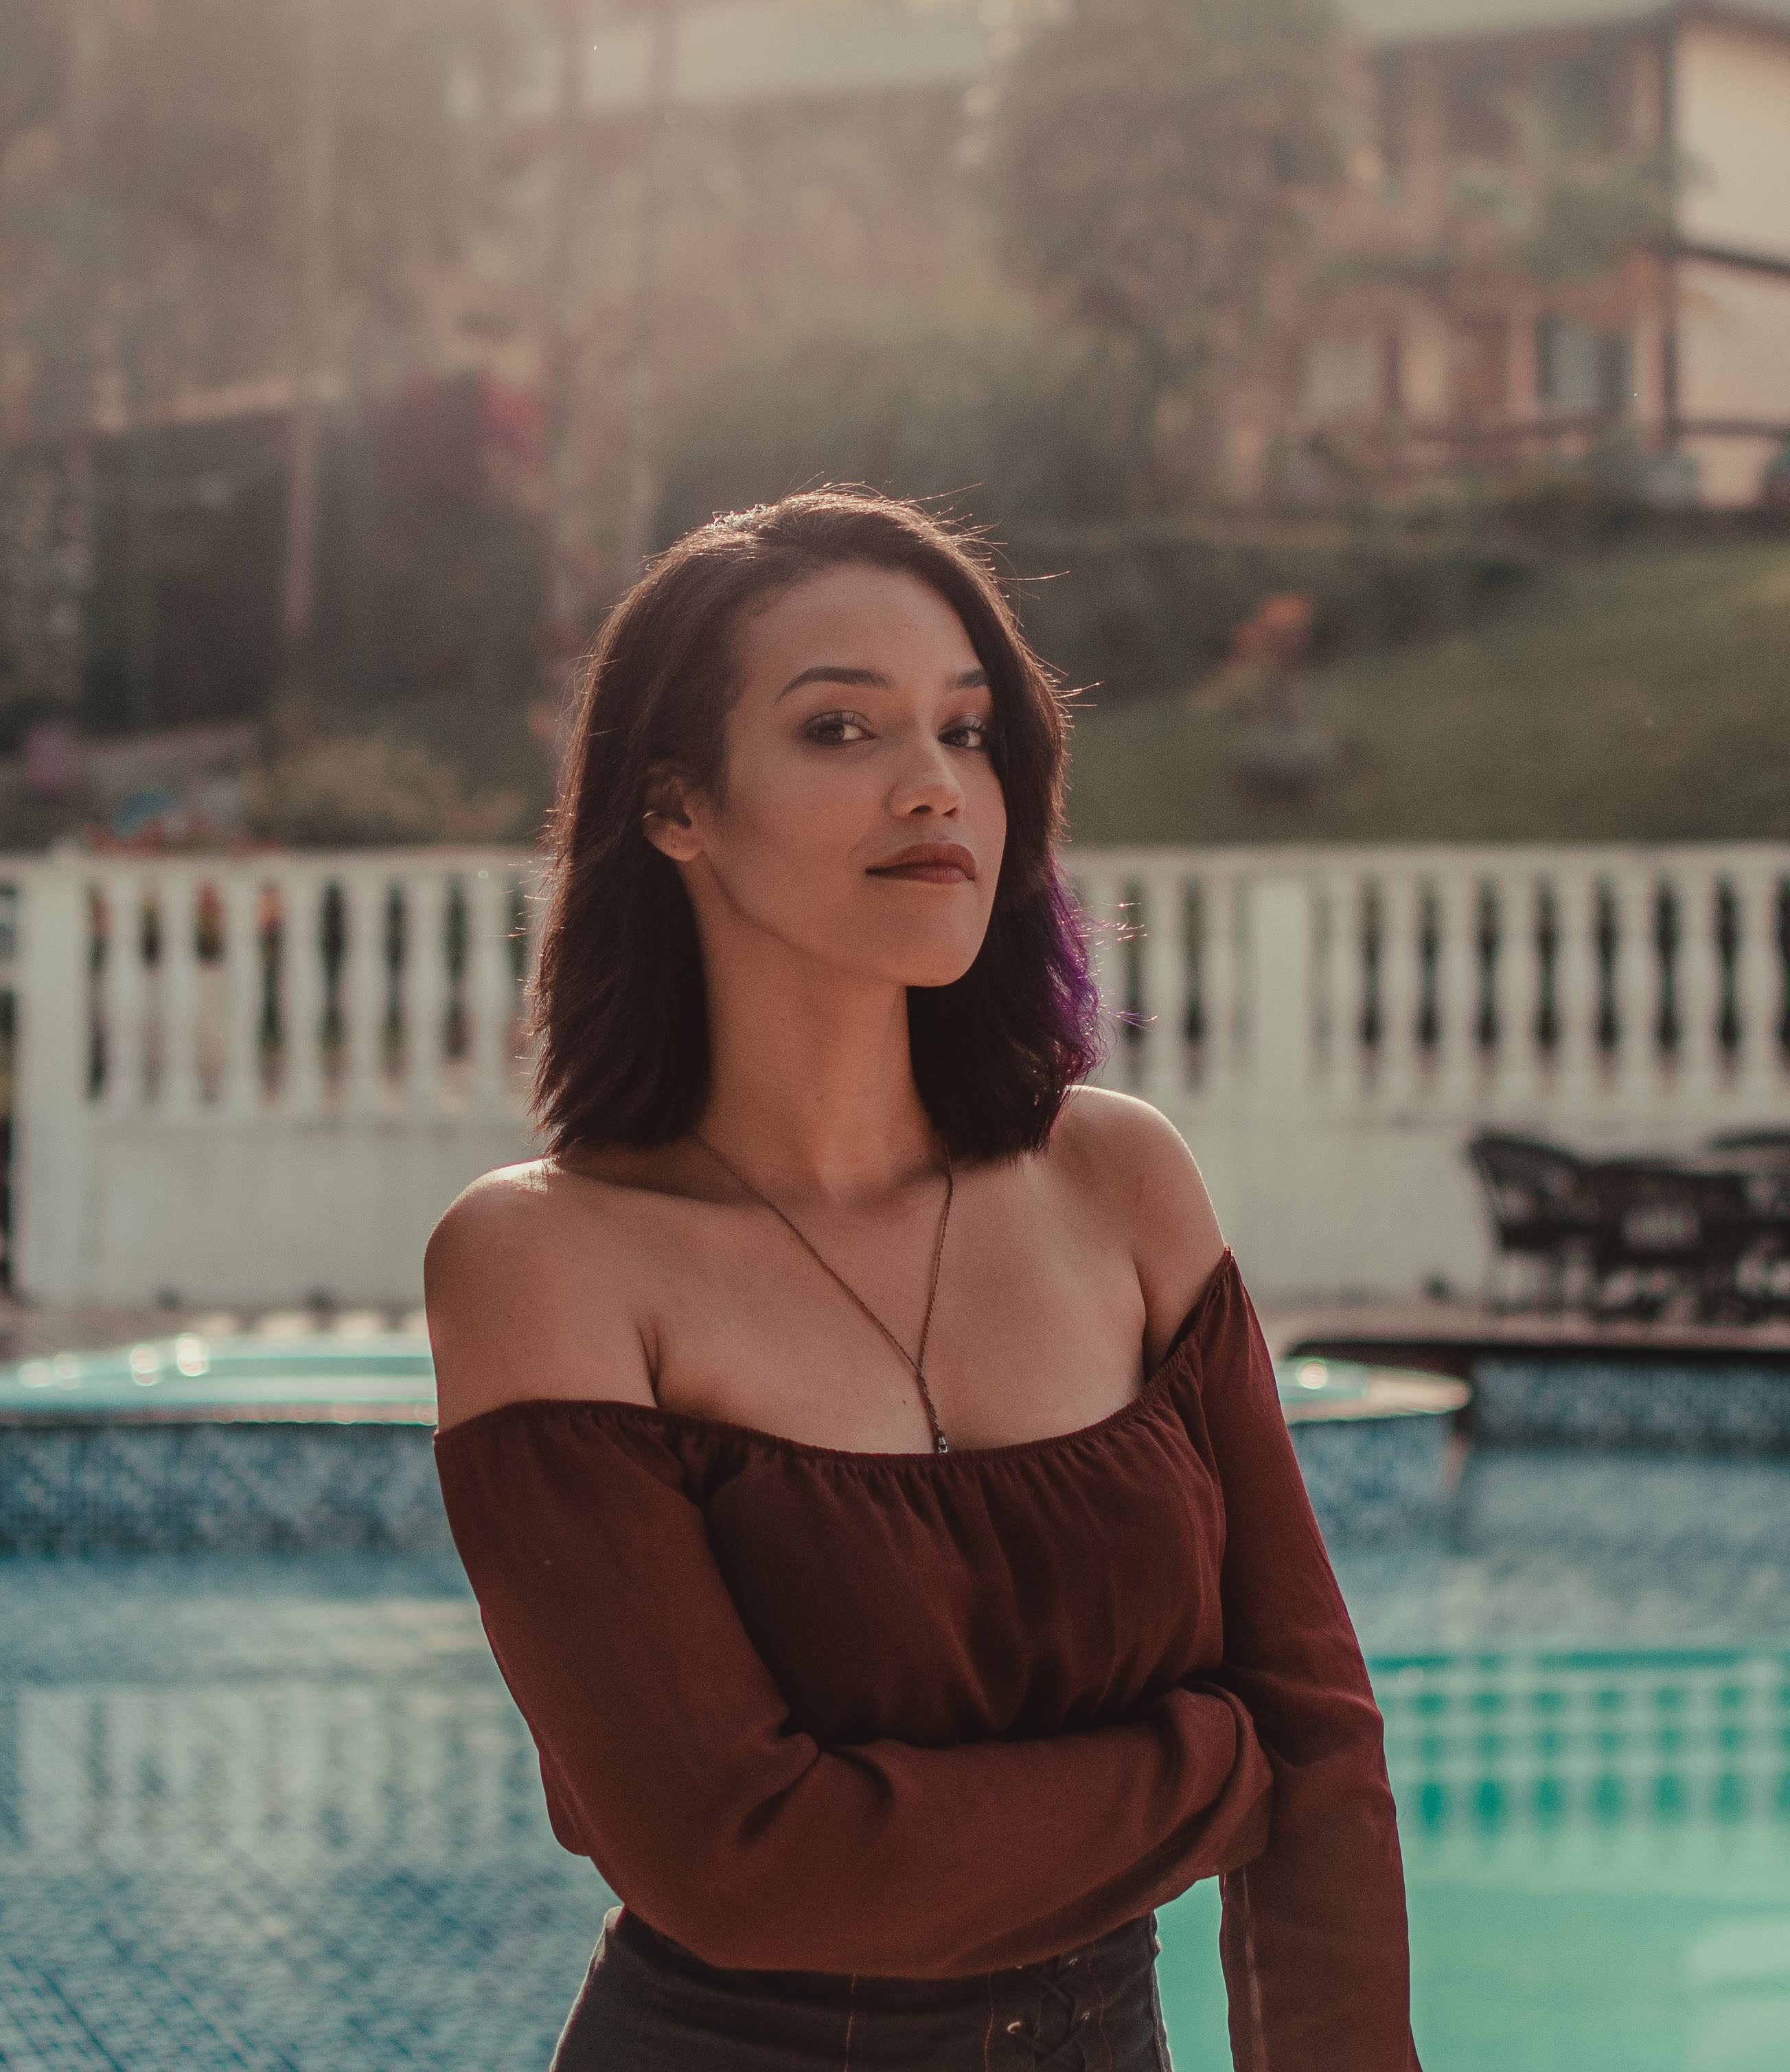
face, shoulder, beauty, lip, photo shoot, smile, model, eye, arm, photography, joint, brown hair, long hair, dress, neck, flash photography, portrait photography, leisure, chest, portrait